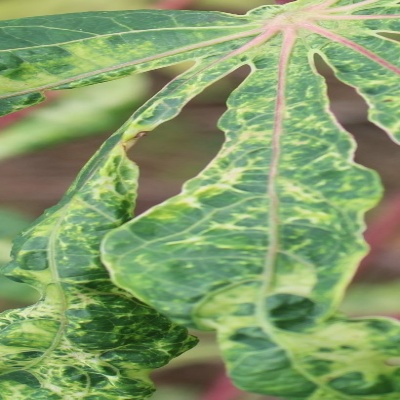
Crop: Cassava
Condition: mosaic